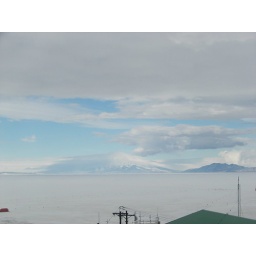
View from my office window in Crary Lab.